Demon Days Live

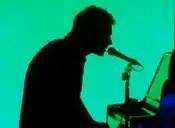
While guest artists performed under spotlights, Damon Albarn and bandmates were kept silhouetted for the entire concert.

Demon Days Live marked the first Gorillaz concert where the live band performed in full view of the audience, forgoing the "behind-the-screen" setup of Gorillaz' previous tour. Visuals and music videos tailor-made for the shows played on a large screen above the band, while the band themselves were kept silhouetted by a combination of dim lighting and colorful, illuminated back-paneling. Puppets of 2-D and Murdoc were utilized during intros and intermissions, addressing the audience and commenting on the show from the venues' balconies. The lifesize puppets were created by Jim Henson's Creature Shop; the Jim Henson Company would later award Gorillaz with the "Jim Henson Creativity Honor".